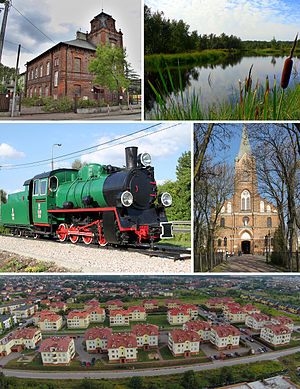
Marki
Marki er en by i voivodskabet Masovien i det centrale Polen, en forstad nord-øst for den polske hovedstad Warszawa med 29.395 indbyggere.